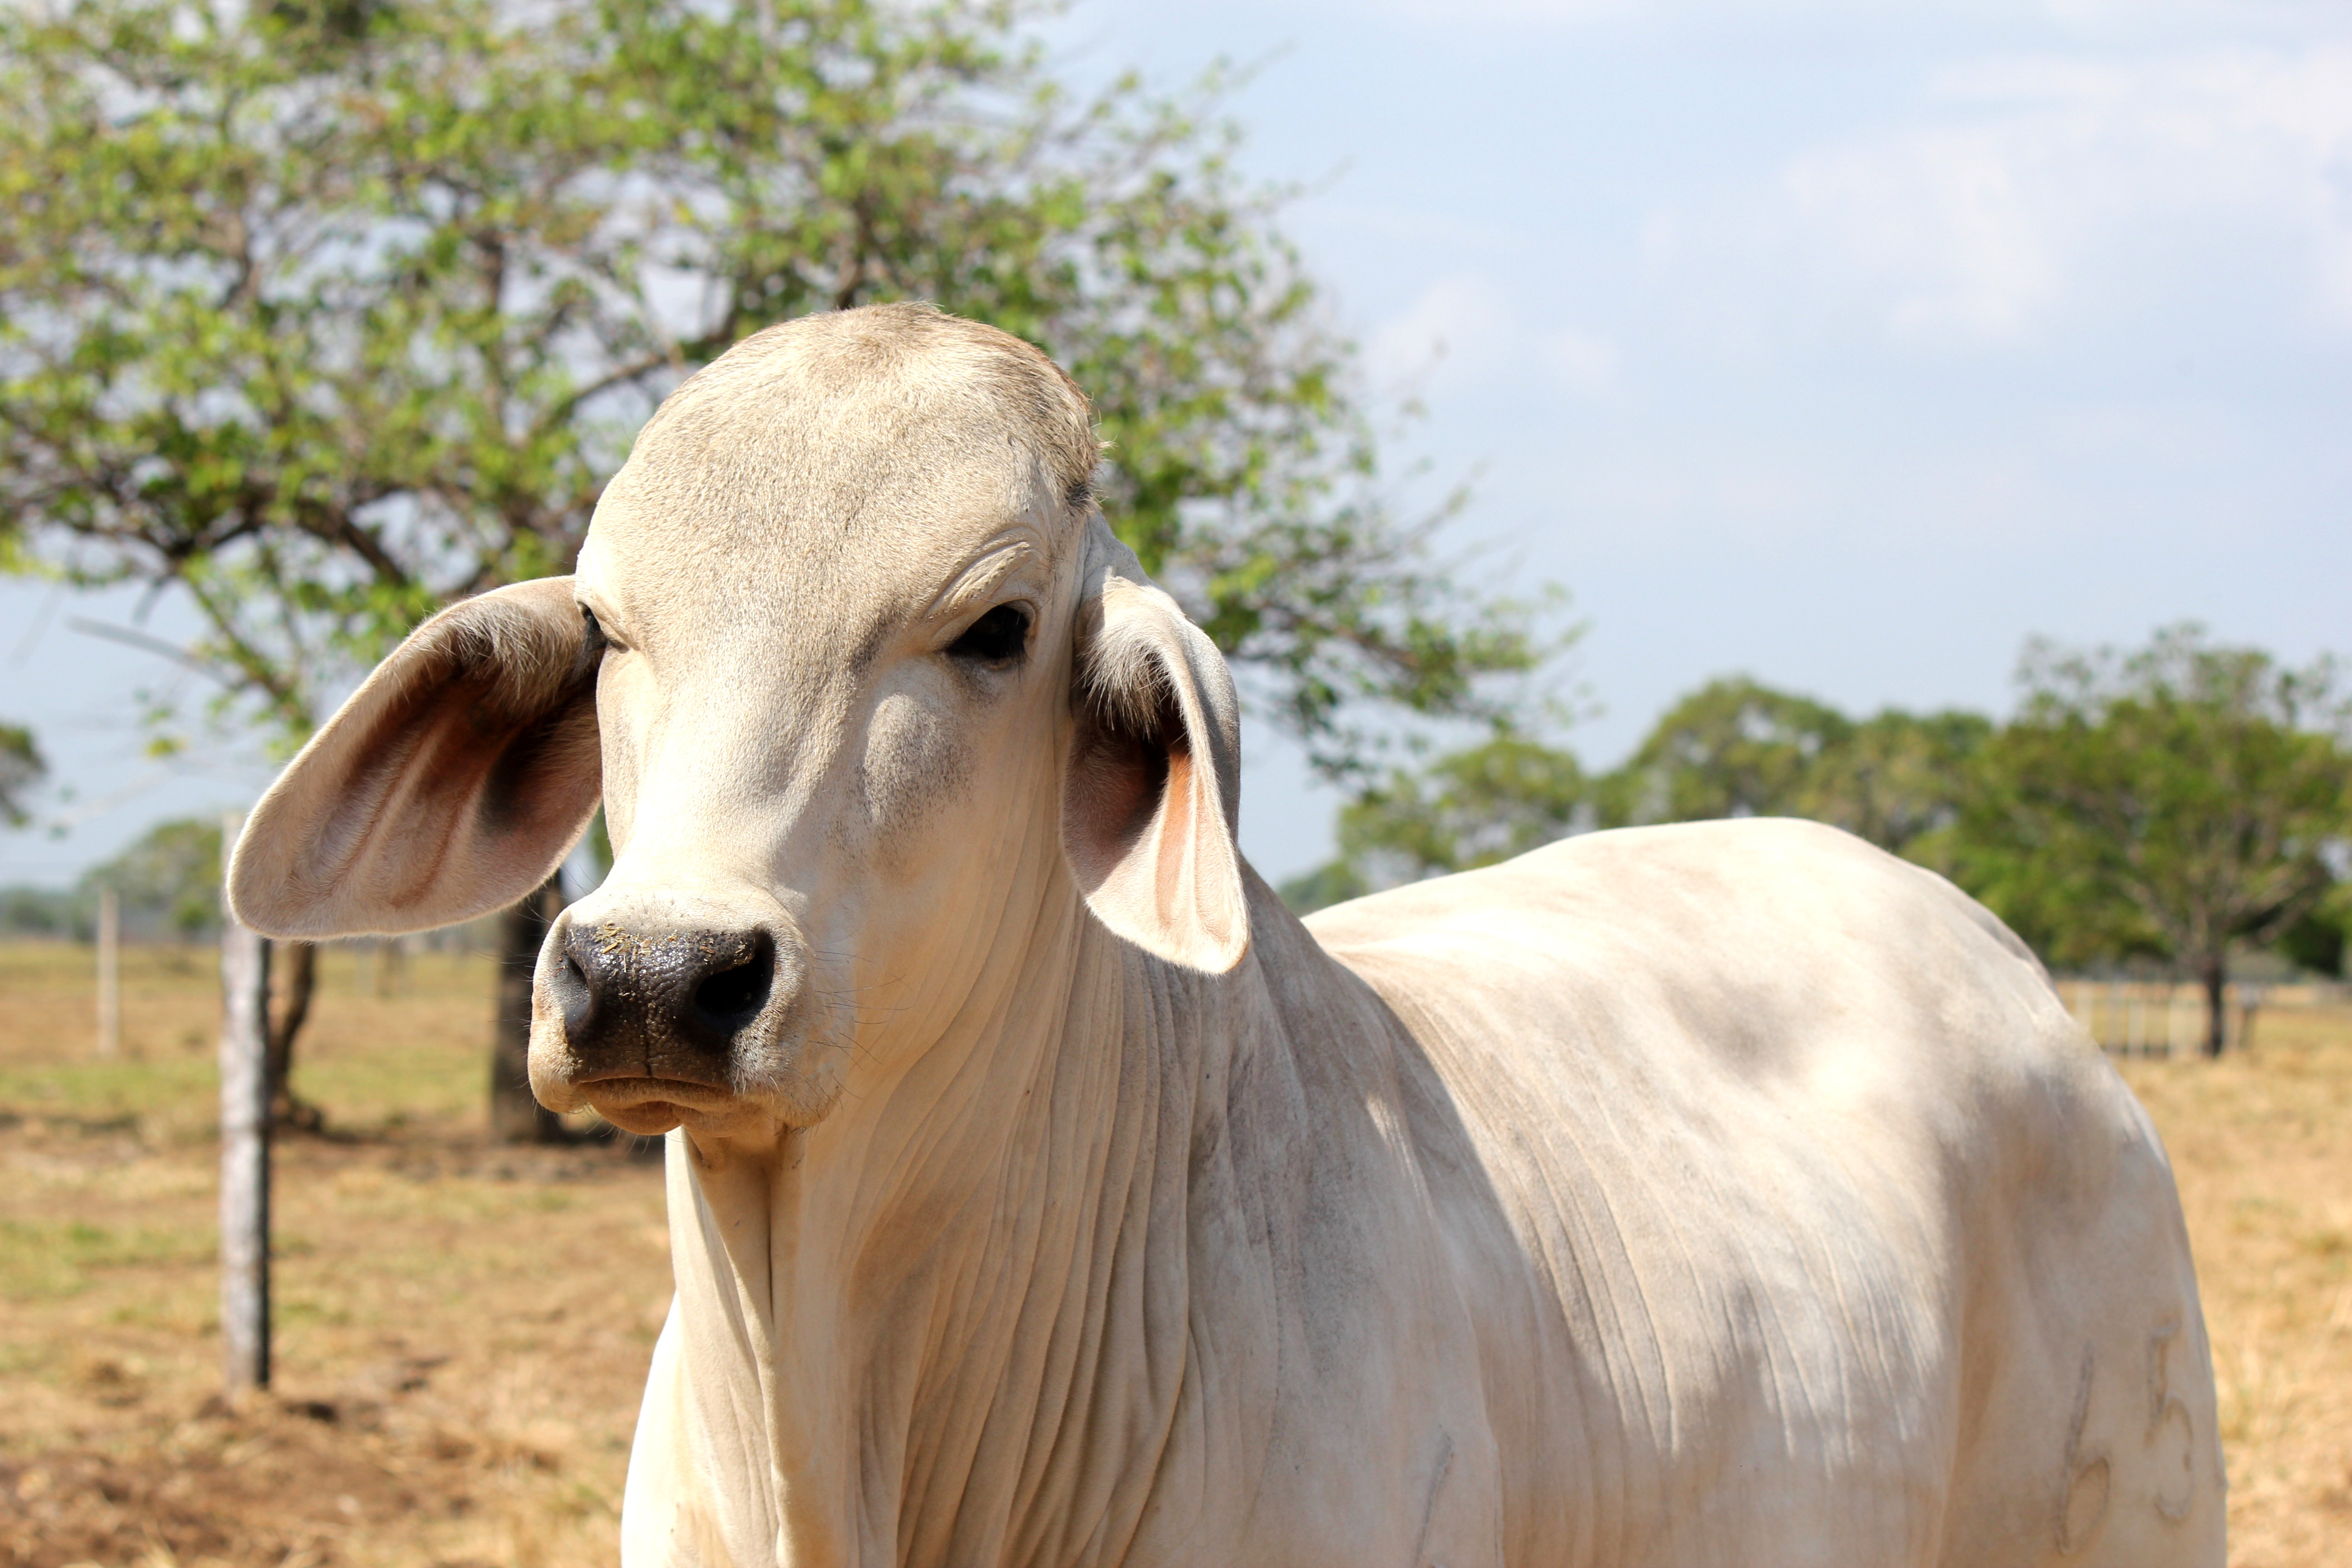
farm, meadow, prairie, animal, goat, horn, cow, herd, pasture, grazing, livestock, mammal, stallion, mane, bovine, fauna, goats, vertebrate, mare, ganadoi cebu, zebu brahman, cattle like mammal, mustang horse, cow goat family